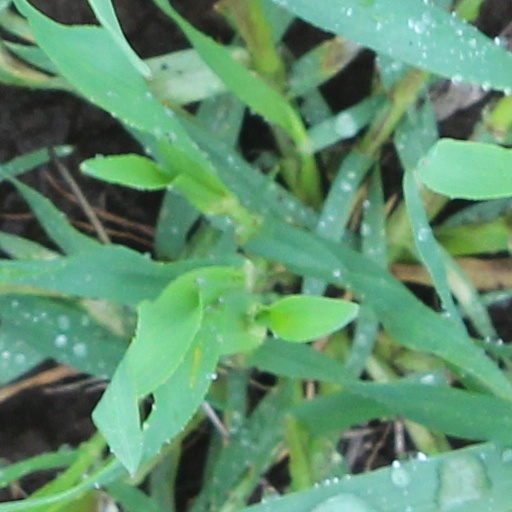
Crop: wheat